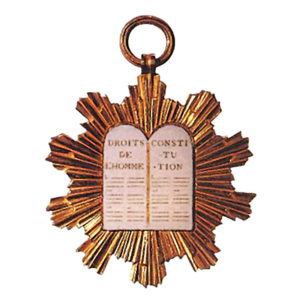
Médaille de l'Assemblée législative
L’Assemblée nationale législative — première représentation nationale française de « type moderne » élue entre le 29 août et le 5 septembre 1791, par suffrage censitaire masculin, se réunit dans la salle du Manège le 1ᵉʳ octobre 1791 après la révision puis la promulgation de la première Constitution dite « Constitution de 1791 ». Le Corps législatif a la charge de mettre en œuvre cette Constitution dans une société qui, loin de se trouver dans une situation stabilisée, est en pleine mutation.